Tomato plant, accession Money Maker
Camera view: horizontal (90 deg, fisheye); turntable rotation: 300 degrees
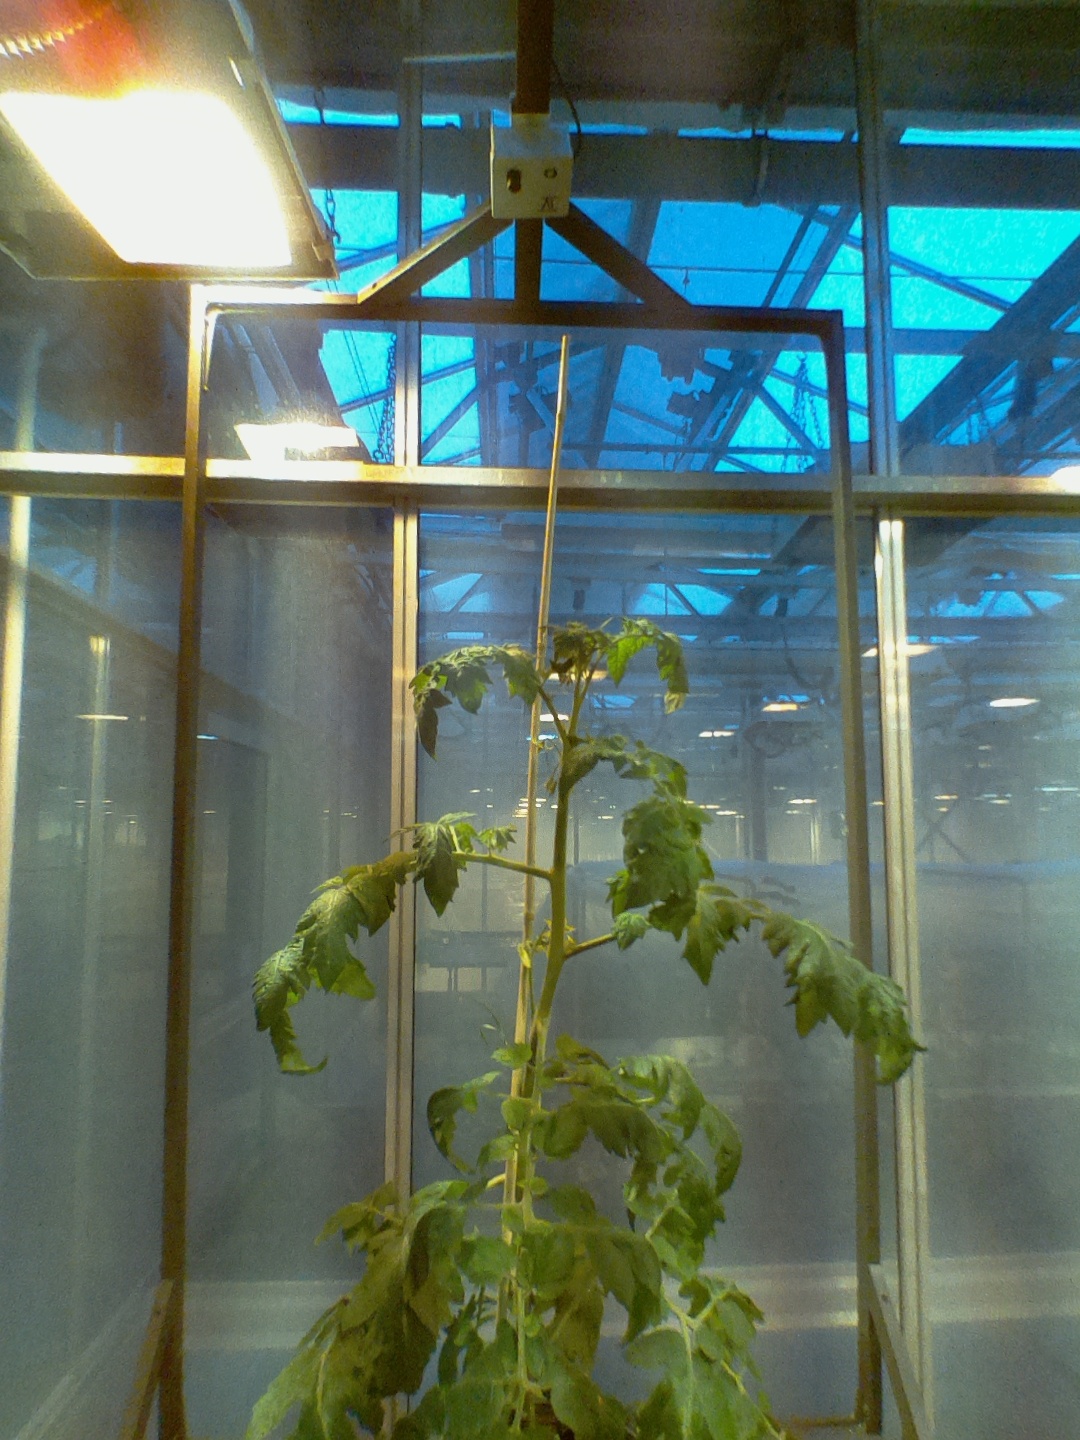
BBCH growth stage 66: Full flowering, 60%-70% of flowers open, more petals falling